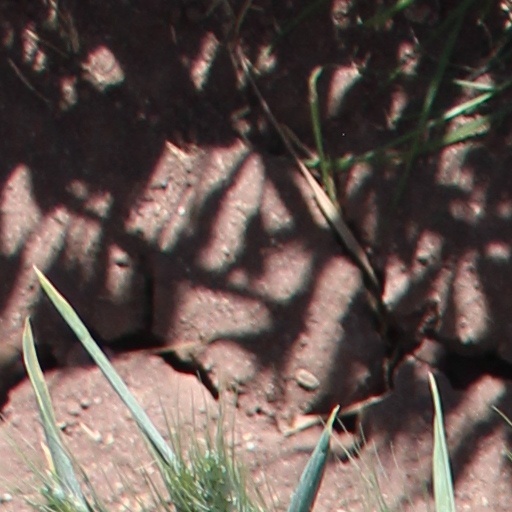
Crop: wheat